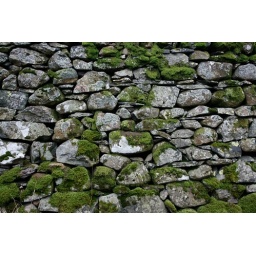
Dry stone wall near to Ashness bridge